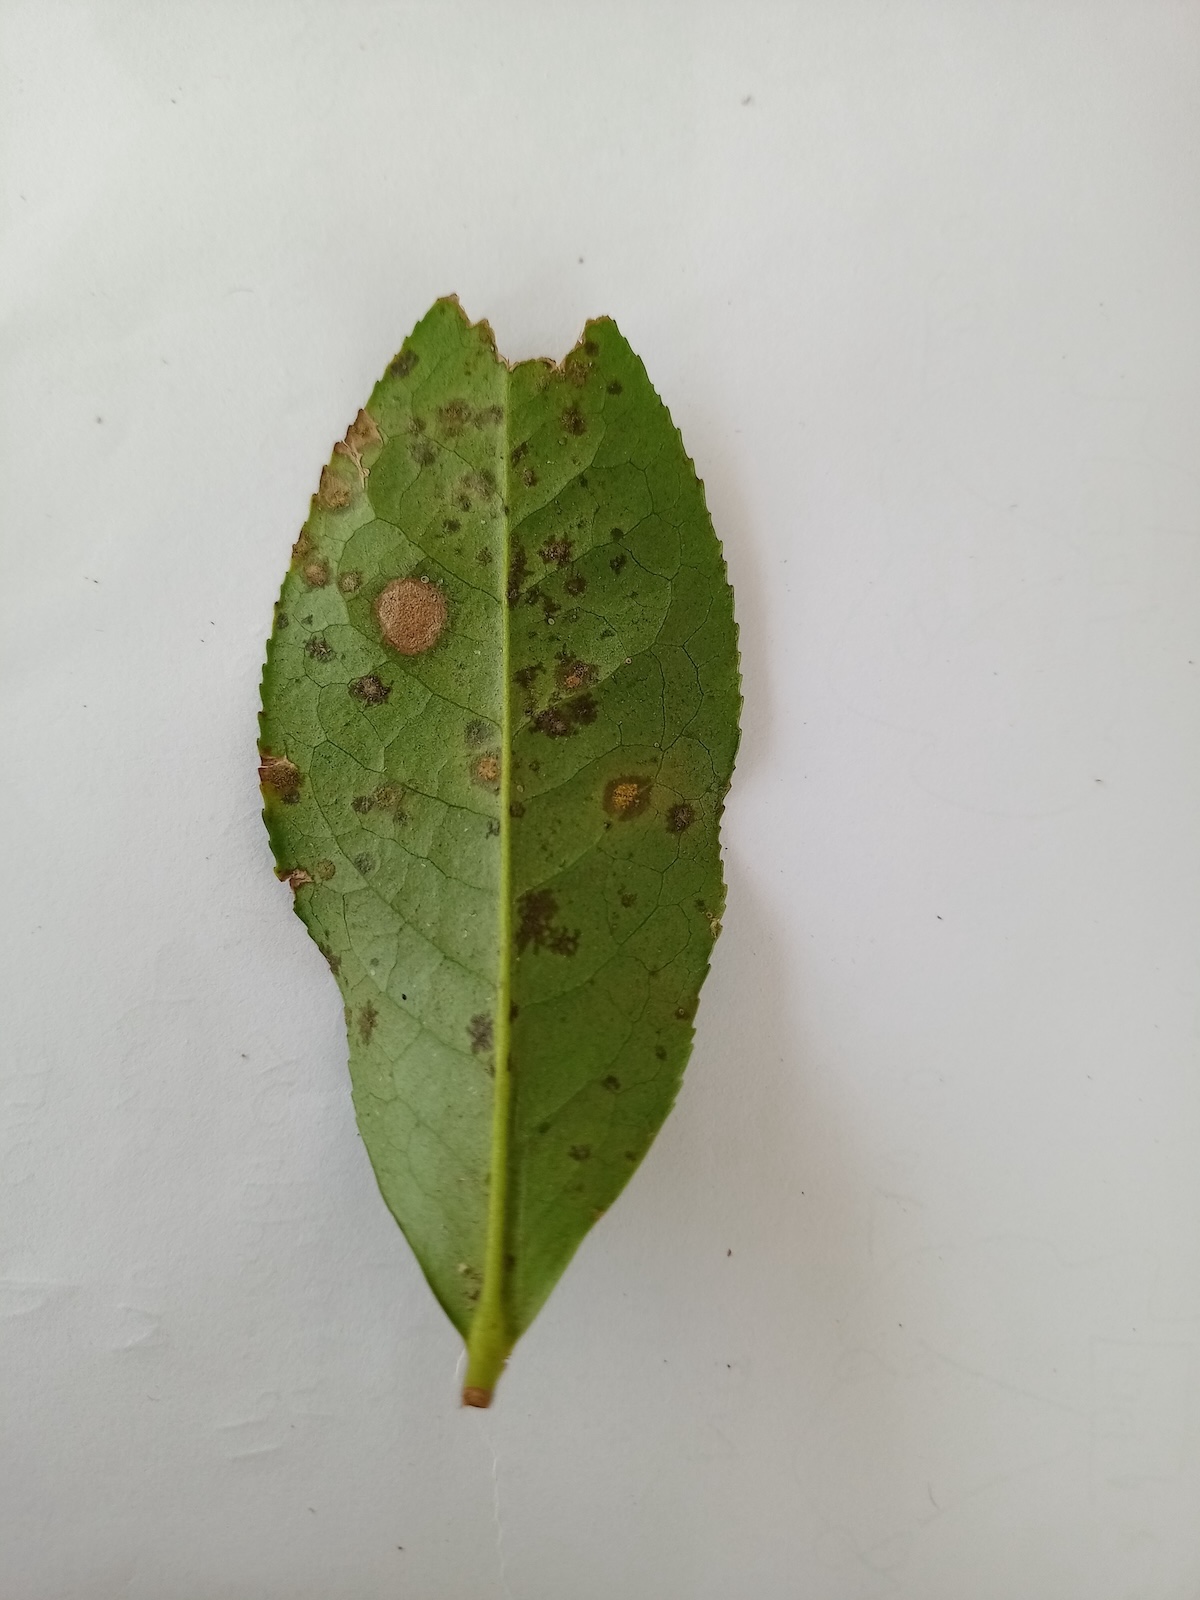
Label: Tea algal leaf spot